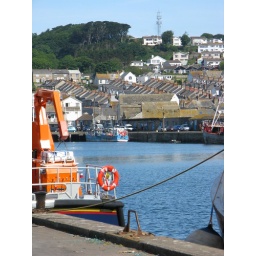
Sue &amp;amp; Pete's house is white gable end in centre of picture just below tree line